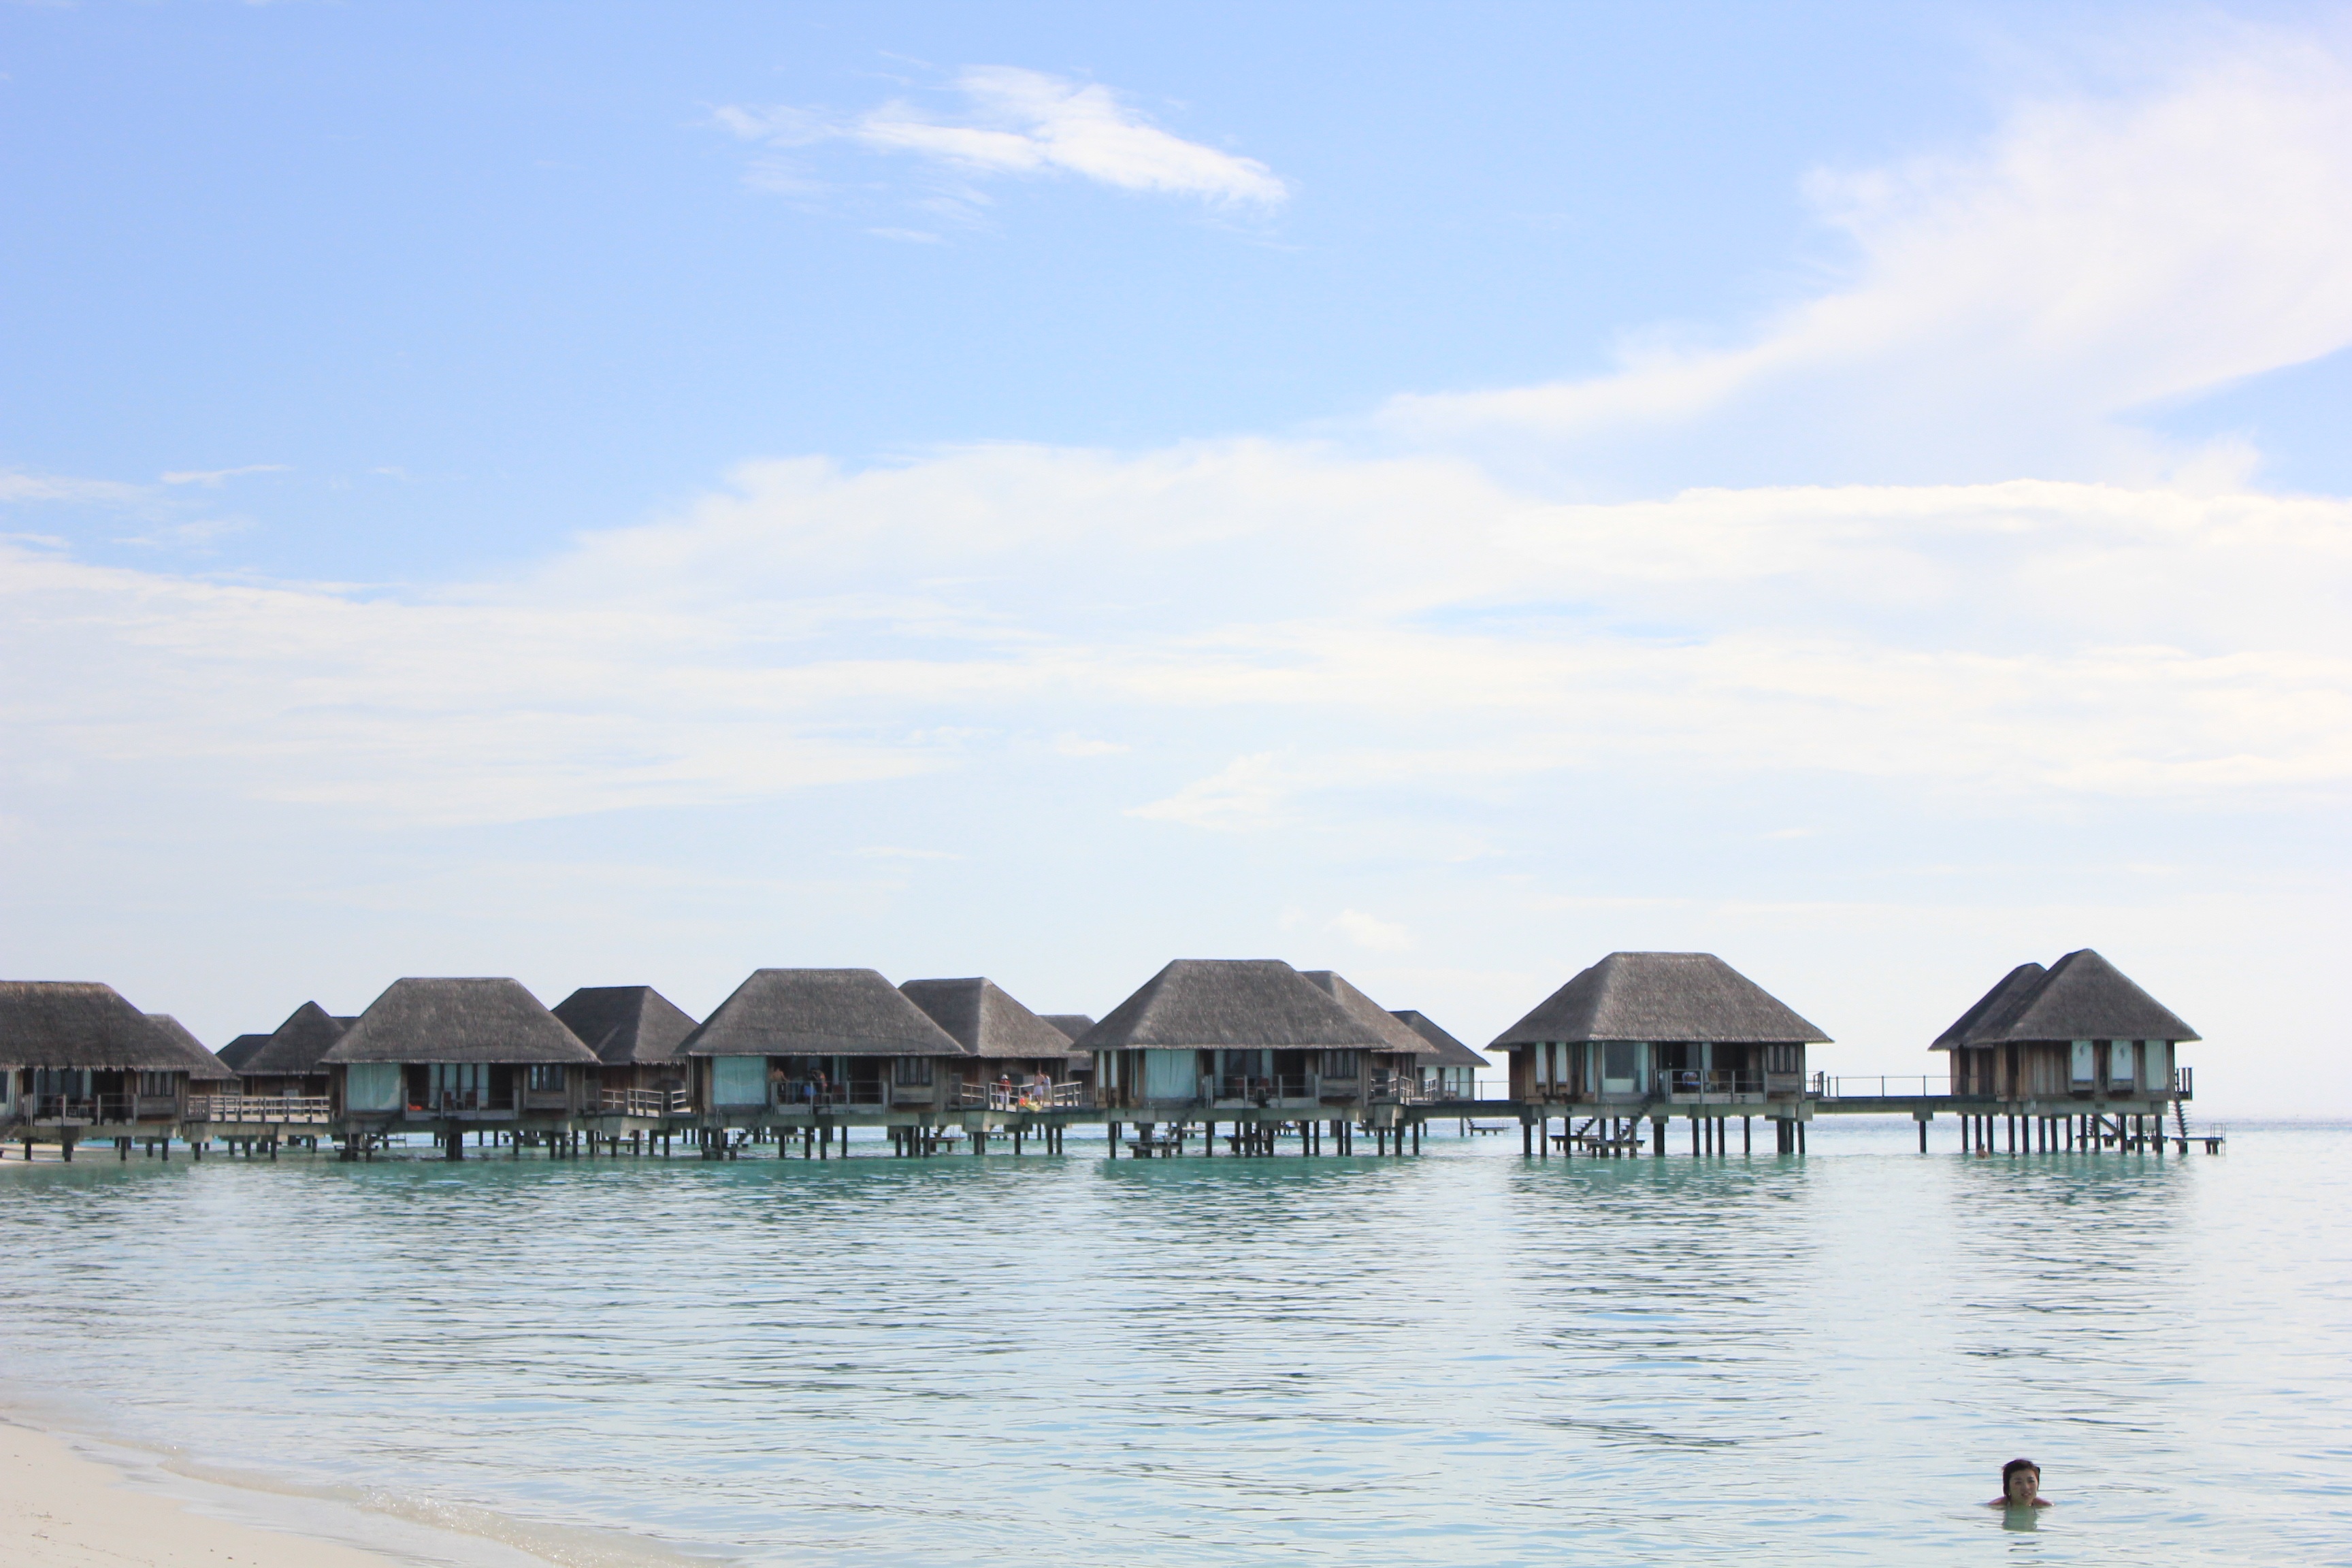
beach, sea, coast, shore, vacation, vehicle, lagoon, bay, maldives